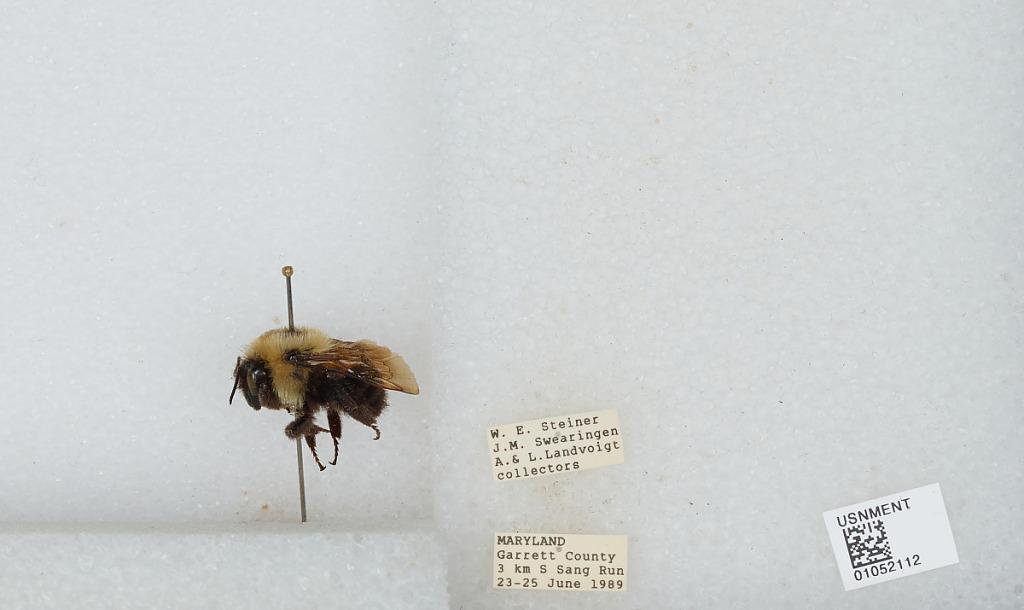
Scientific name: Bombus sp.
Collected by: W. Steiner, J. Swearingen, A. Landvoigt & L. Landvoigt
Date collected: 1989-6-23
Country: United States
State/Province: Maryland
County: Garrett
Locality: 3 kilometers South of Sang Run
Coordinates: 39.5483, -79.4114